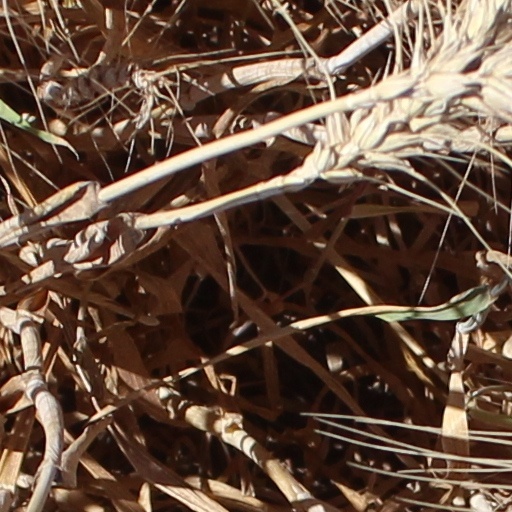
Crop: wheat